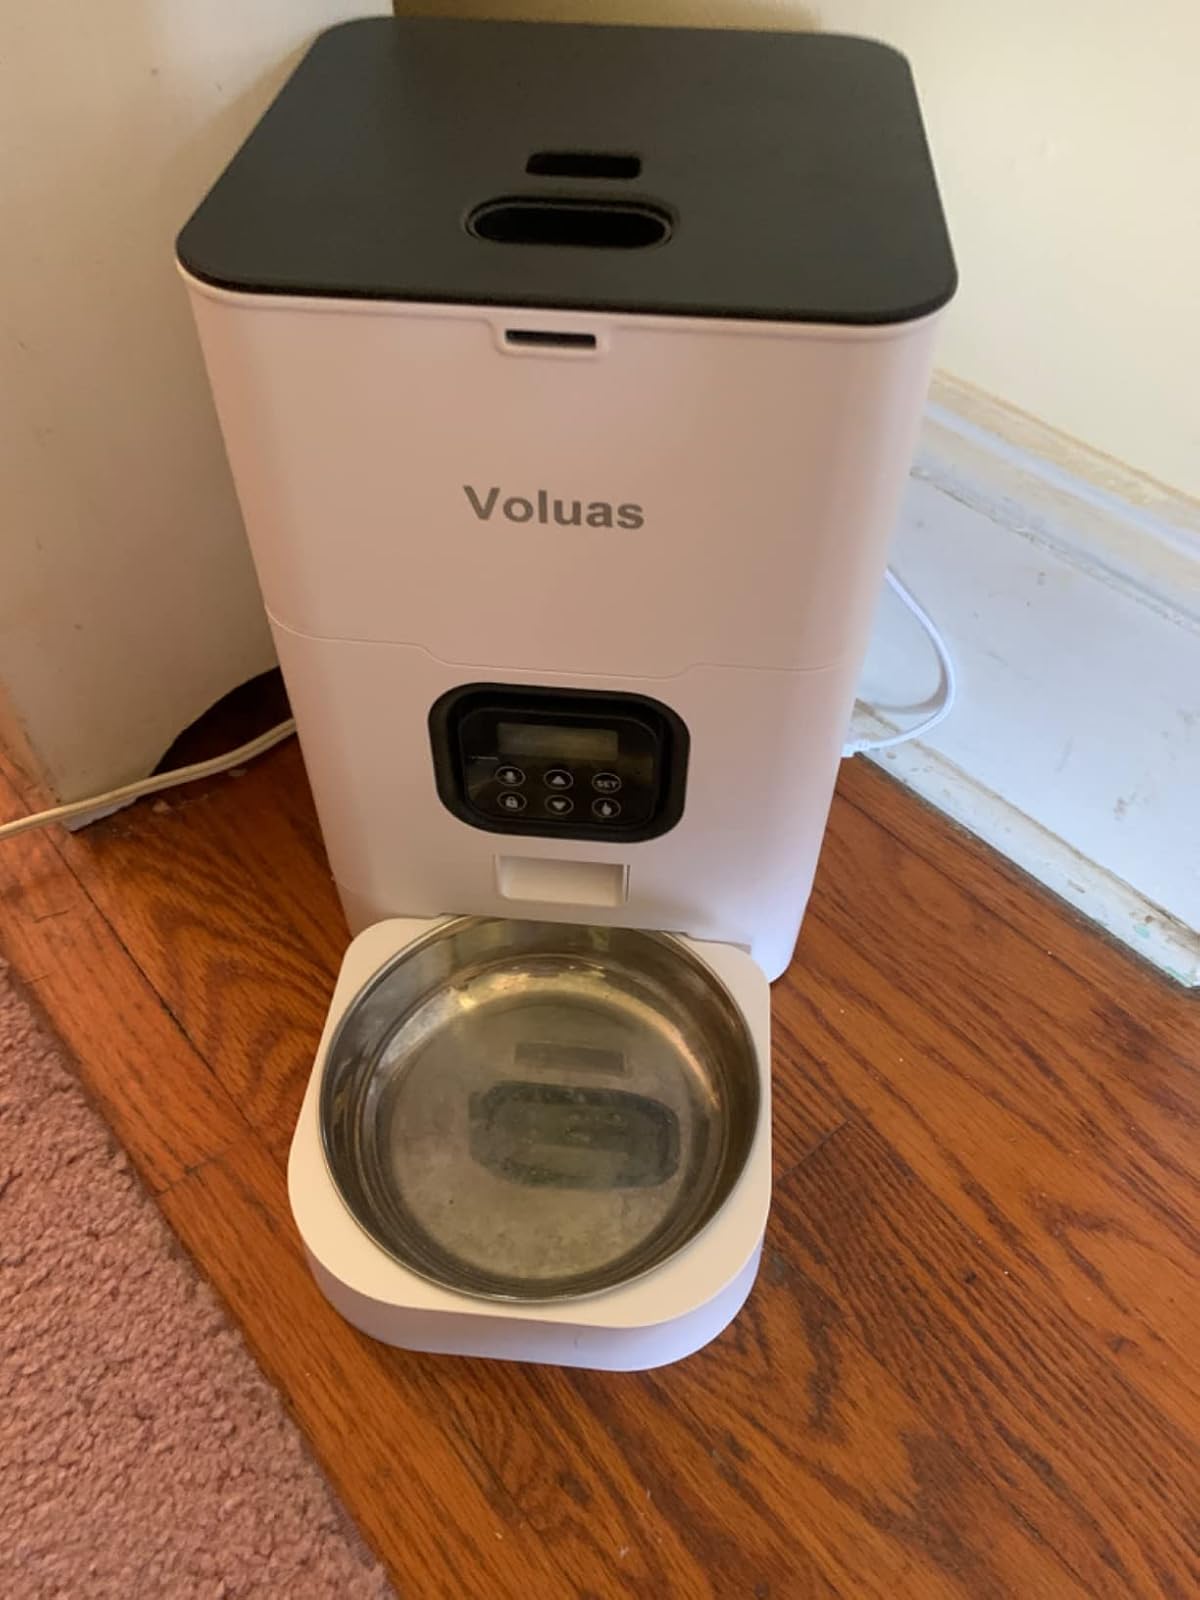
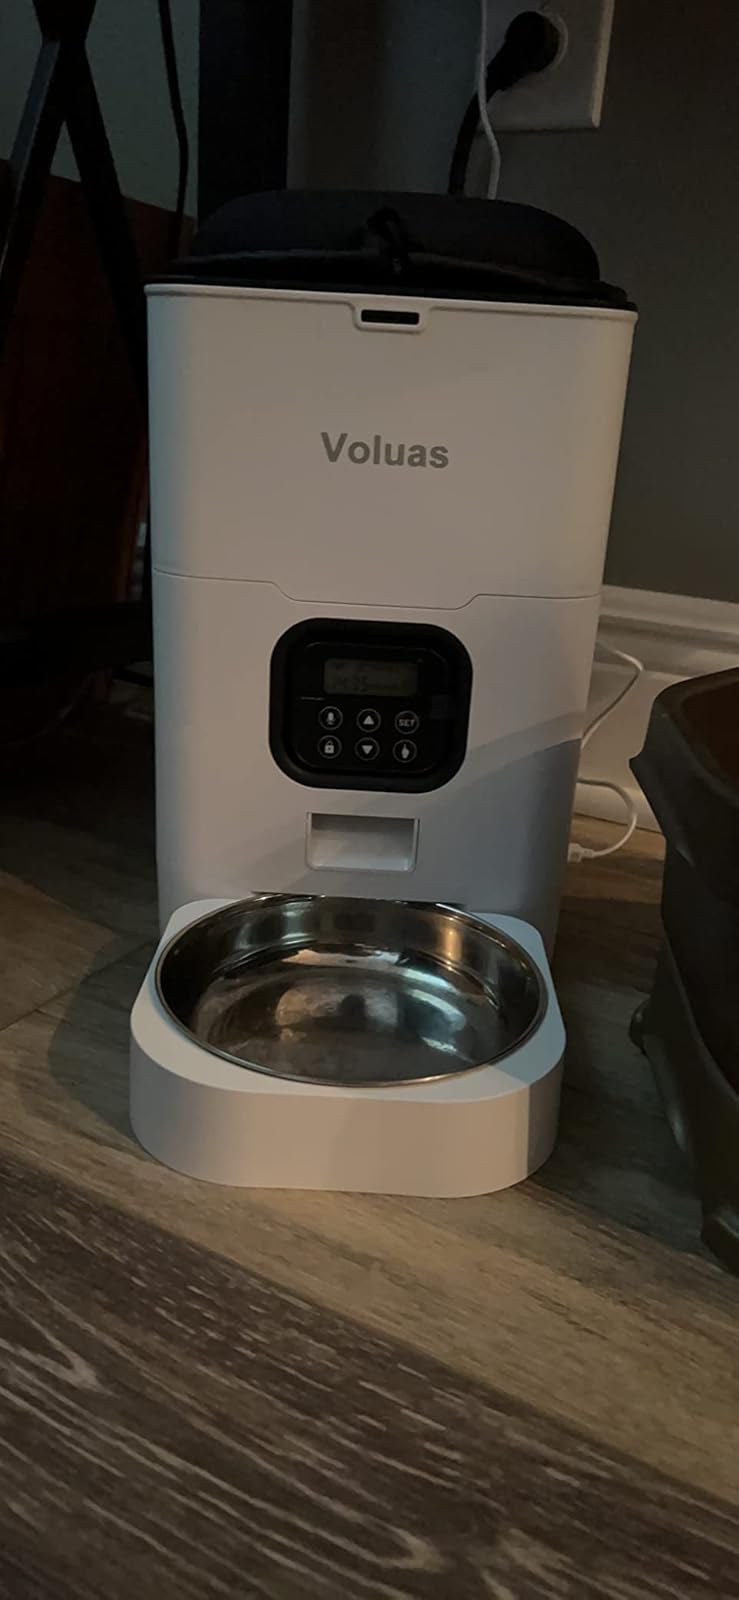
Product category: items_feeder
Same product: yes